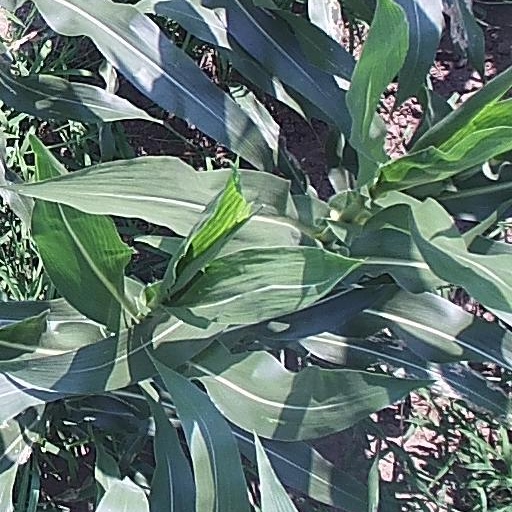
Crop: maize; corn